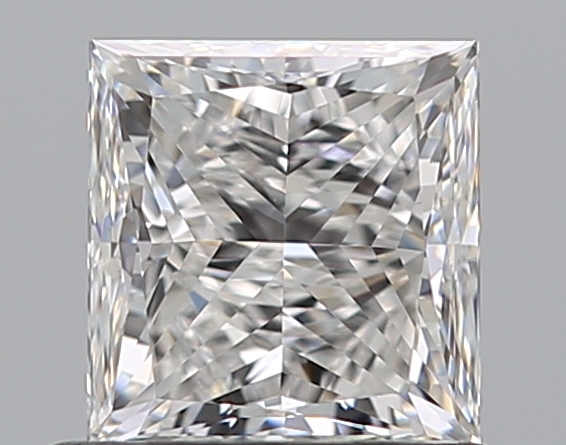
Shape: princess
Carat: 0.9
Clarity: VS1
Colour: E
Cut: VG
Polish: EX
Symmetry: VG
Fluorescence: N
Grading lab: GIA
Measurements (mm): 5.16 x 4.93 x 3.72